2019 American League Championship Series

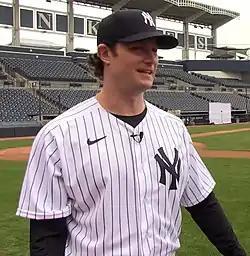
Gerrit Cole, a New York Yankees fan growing up, signed with them as a free agent after the 2019 season.

In a "bullpen game", the starting pitchers were Brad Peacock, who had pitched a scoreless eighth inning in Game 5 for Houston, and Chad Green for New York. Yuli Gurriel gave Houston an early lead, with a three-run homer in the bottom of the first inning. Green left after the first inning, having allowed three runs on two hits, while recording one strikeout. The Yankees closed to 3–1 in the second inning, after Didi Gregorius doubled and Gary Sánchez hit an RBI single with two out. Peacock left after innings, having allowed a run on two hits while striking out two batters. A Gio Urshela home run in the top of the fourth inning trimmed Houston's lead to 3–2. In the bottom of the sixth, Alex Bregman hit into a fielder's choice, scoring the fourth run for the Astros. In the top of the ninth inning, an Urshela single was followed two batters later by a DJ LeMahieu home run that tied the game at four. After George Springer extended the bottom of the ninth with a two-out walk, Jose Altuve hit a walk-off two-run home run off Aroldis Chapman to win the game and send the Astros to their second World Series in three years; it was also the second time in two years that Chapman gave up the winning hit in a tied ALCS game in the ninth inning. Altuve's pennant-winning homer was the fifth to end any LCS, after Chris Chambliss (1976 ALCS), Aaron Boone (2003 ALCS), Magglio Ordonez (2006 ALCS), and Travis Ishikawa (2014 NLCS).